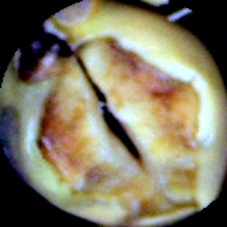
Label: Broken